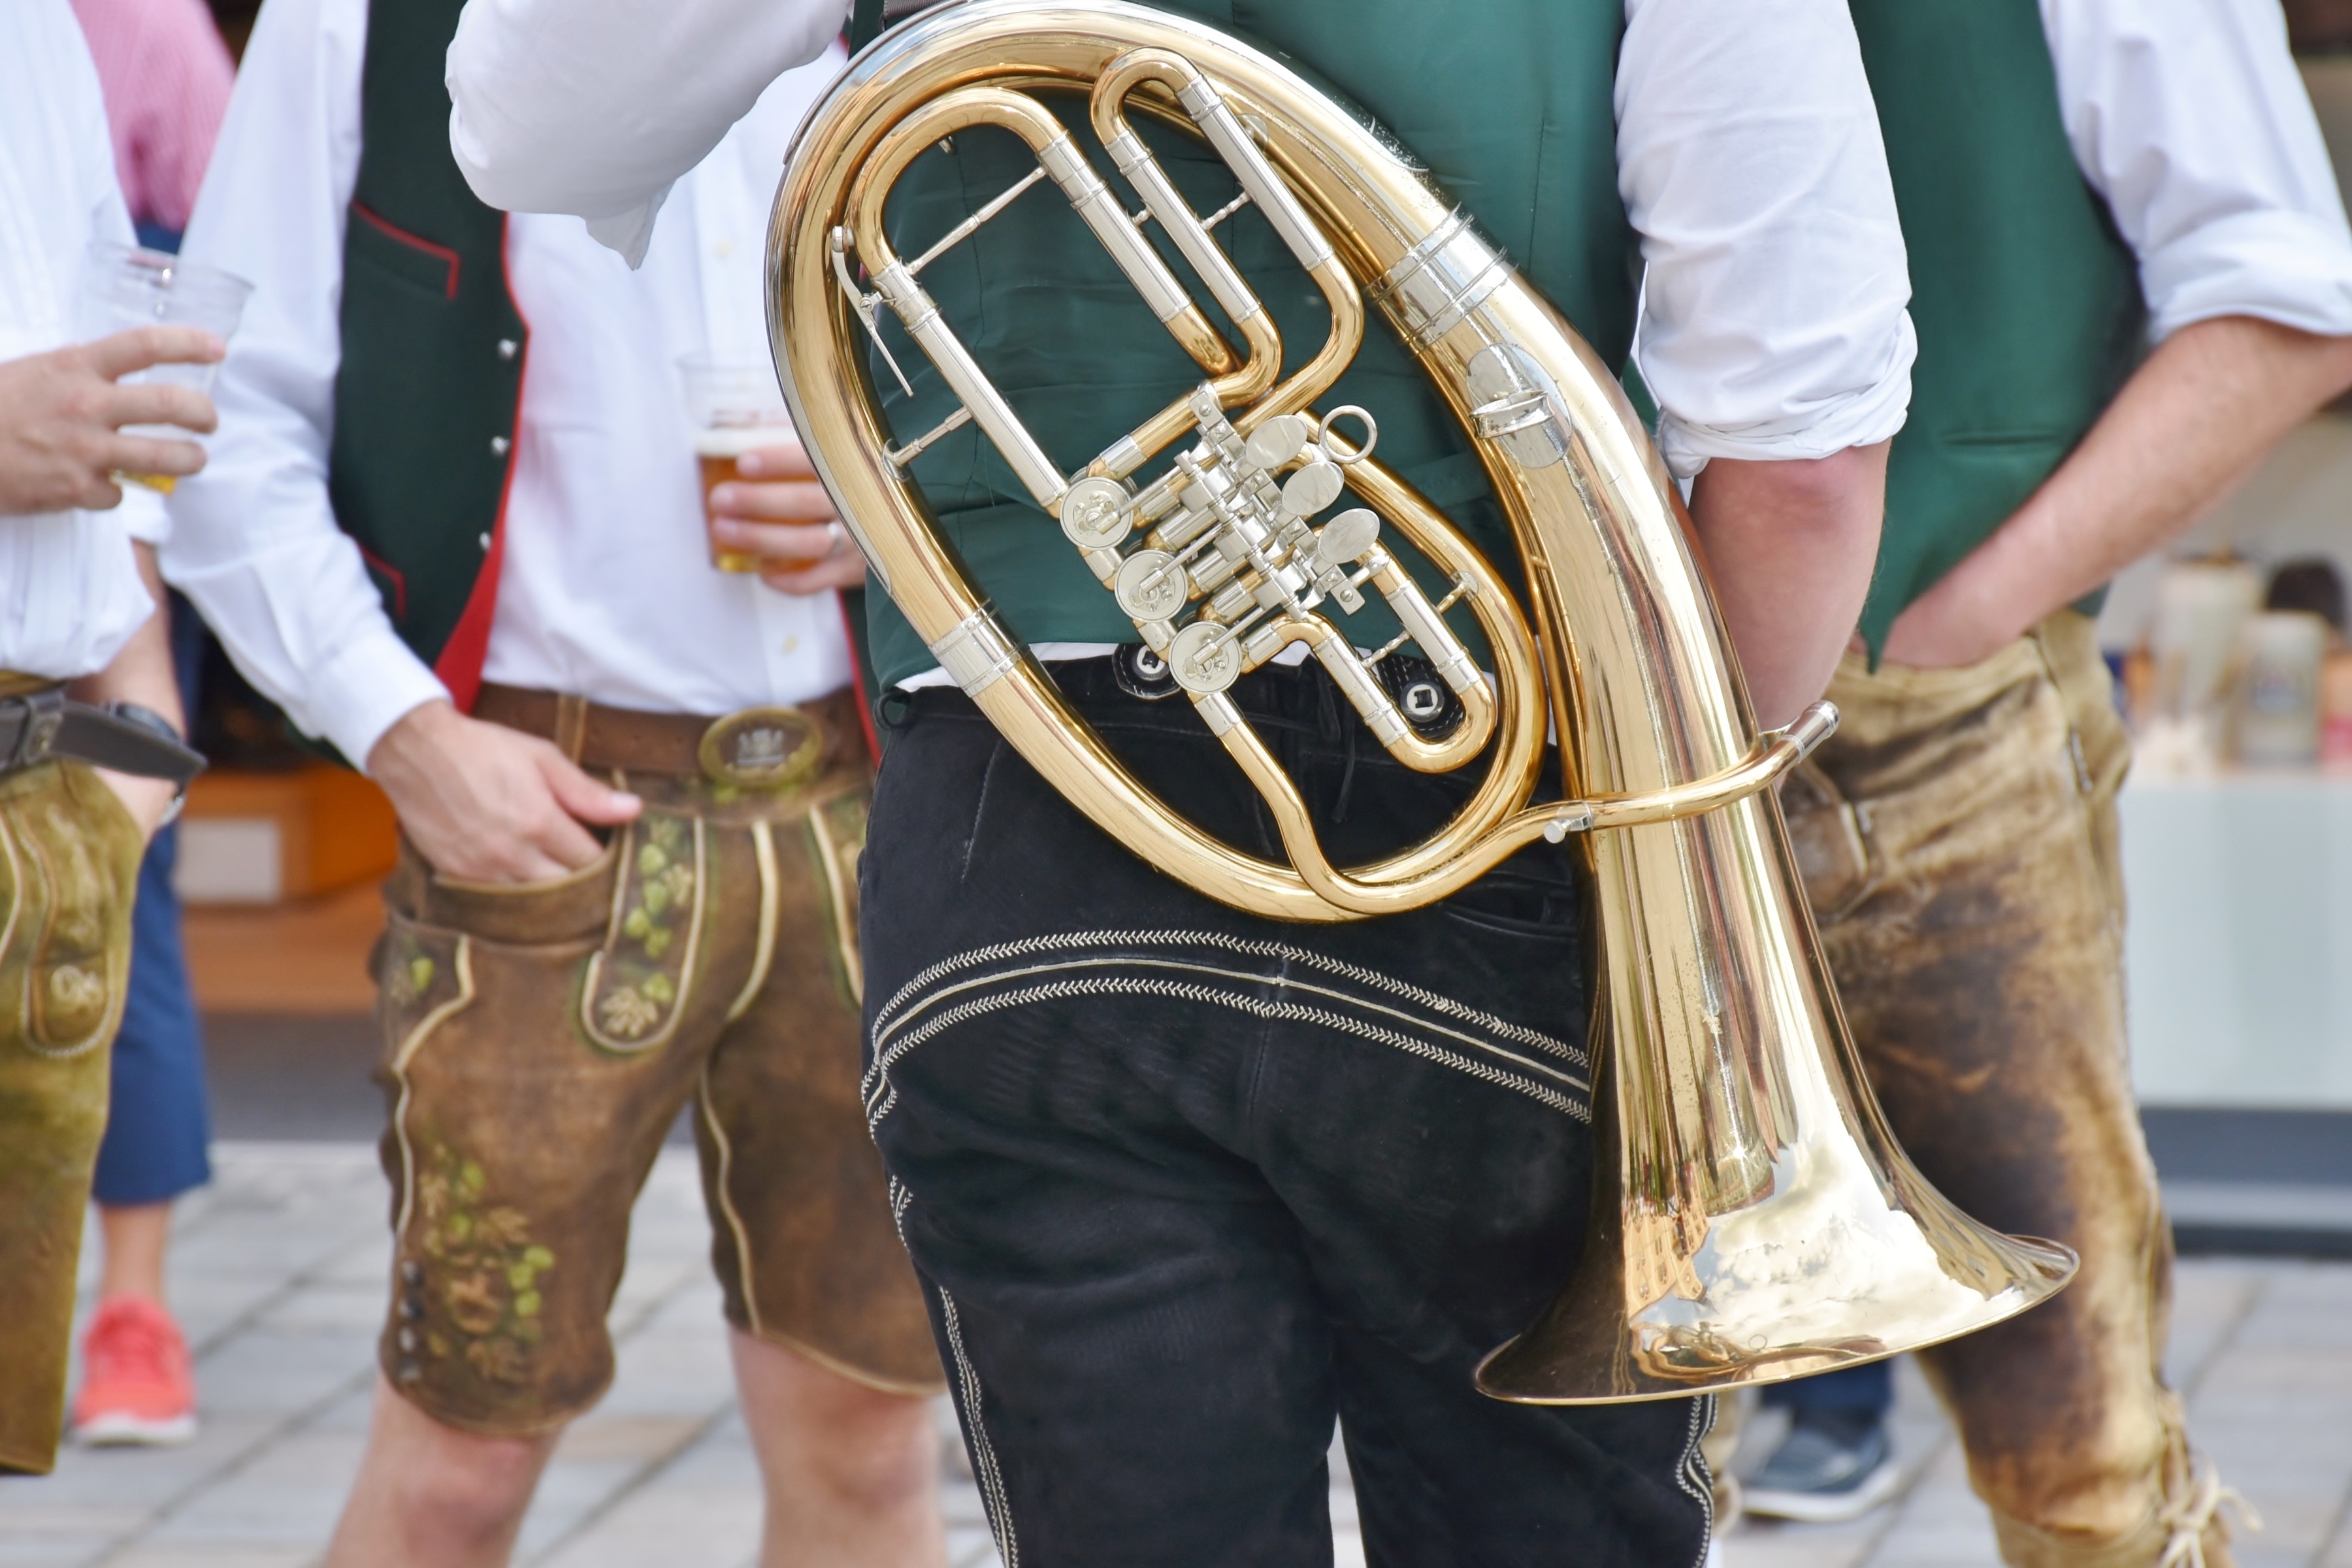
music, group, instrument, musician, clothing, musical instrument, men, sound, germany, bavaria, costume, oktoberfest, customs, calves, bavarian, leather pants, setting up